Gunnar S. Gundersen

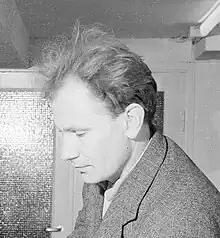
Gunnar S. Gundersen

Gunnar S. Gundersen (25 December 1921 – 16 January 1983) or Gunnar S. (as he came to be known) was a Norwegian modernist painter.